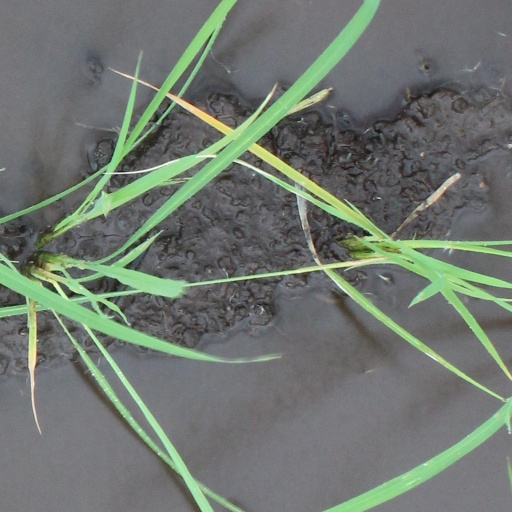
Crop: rice